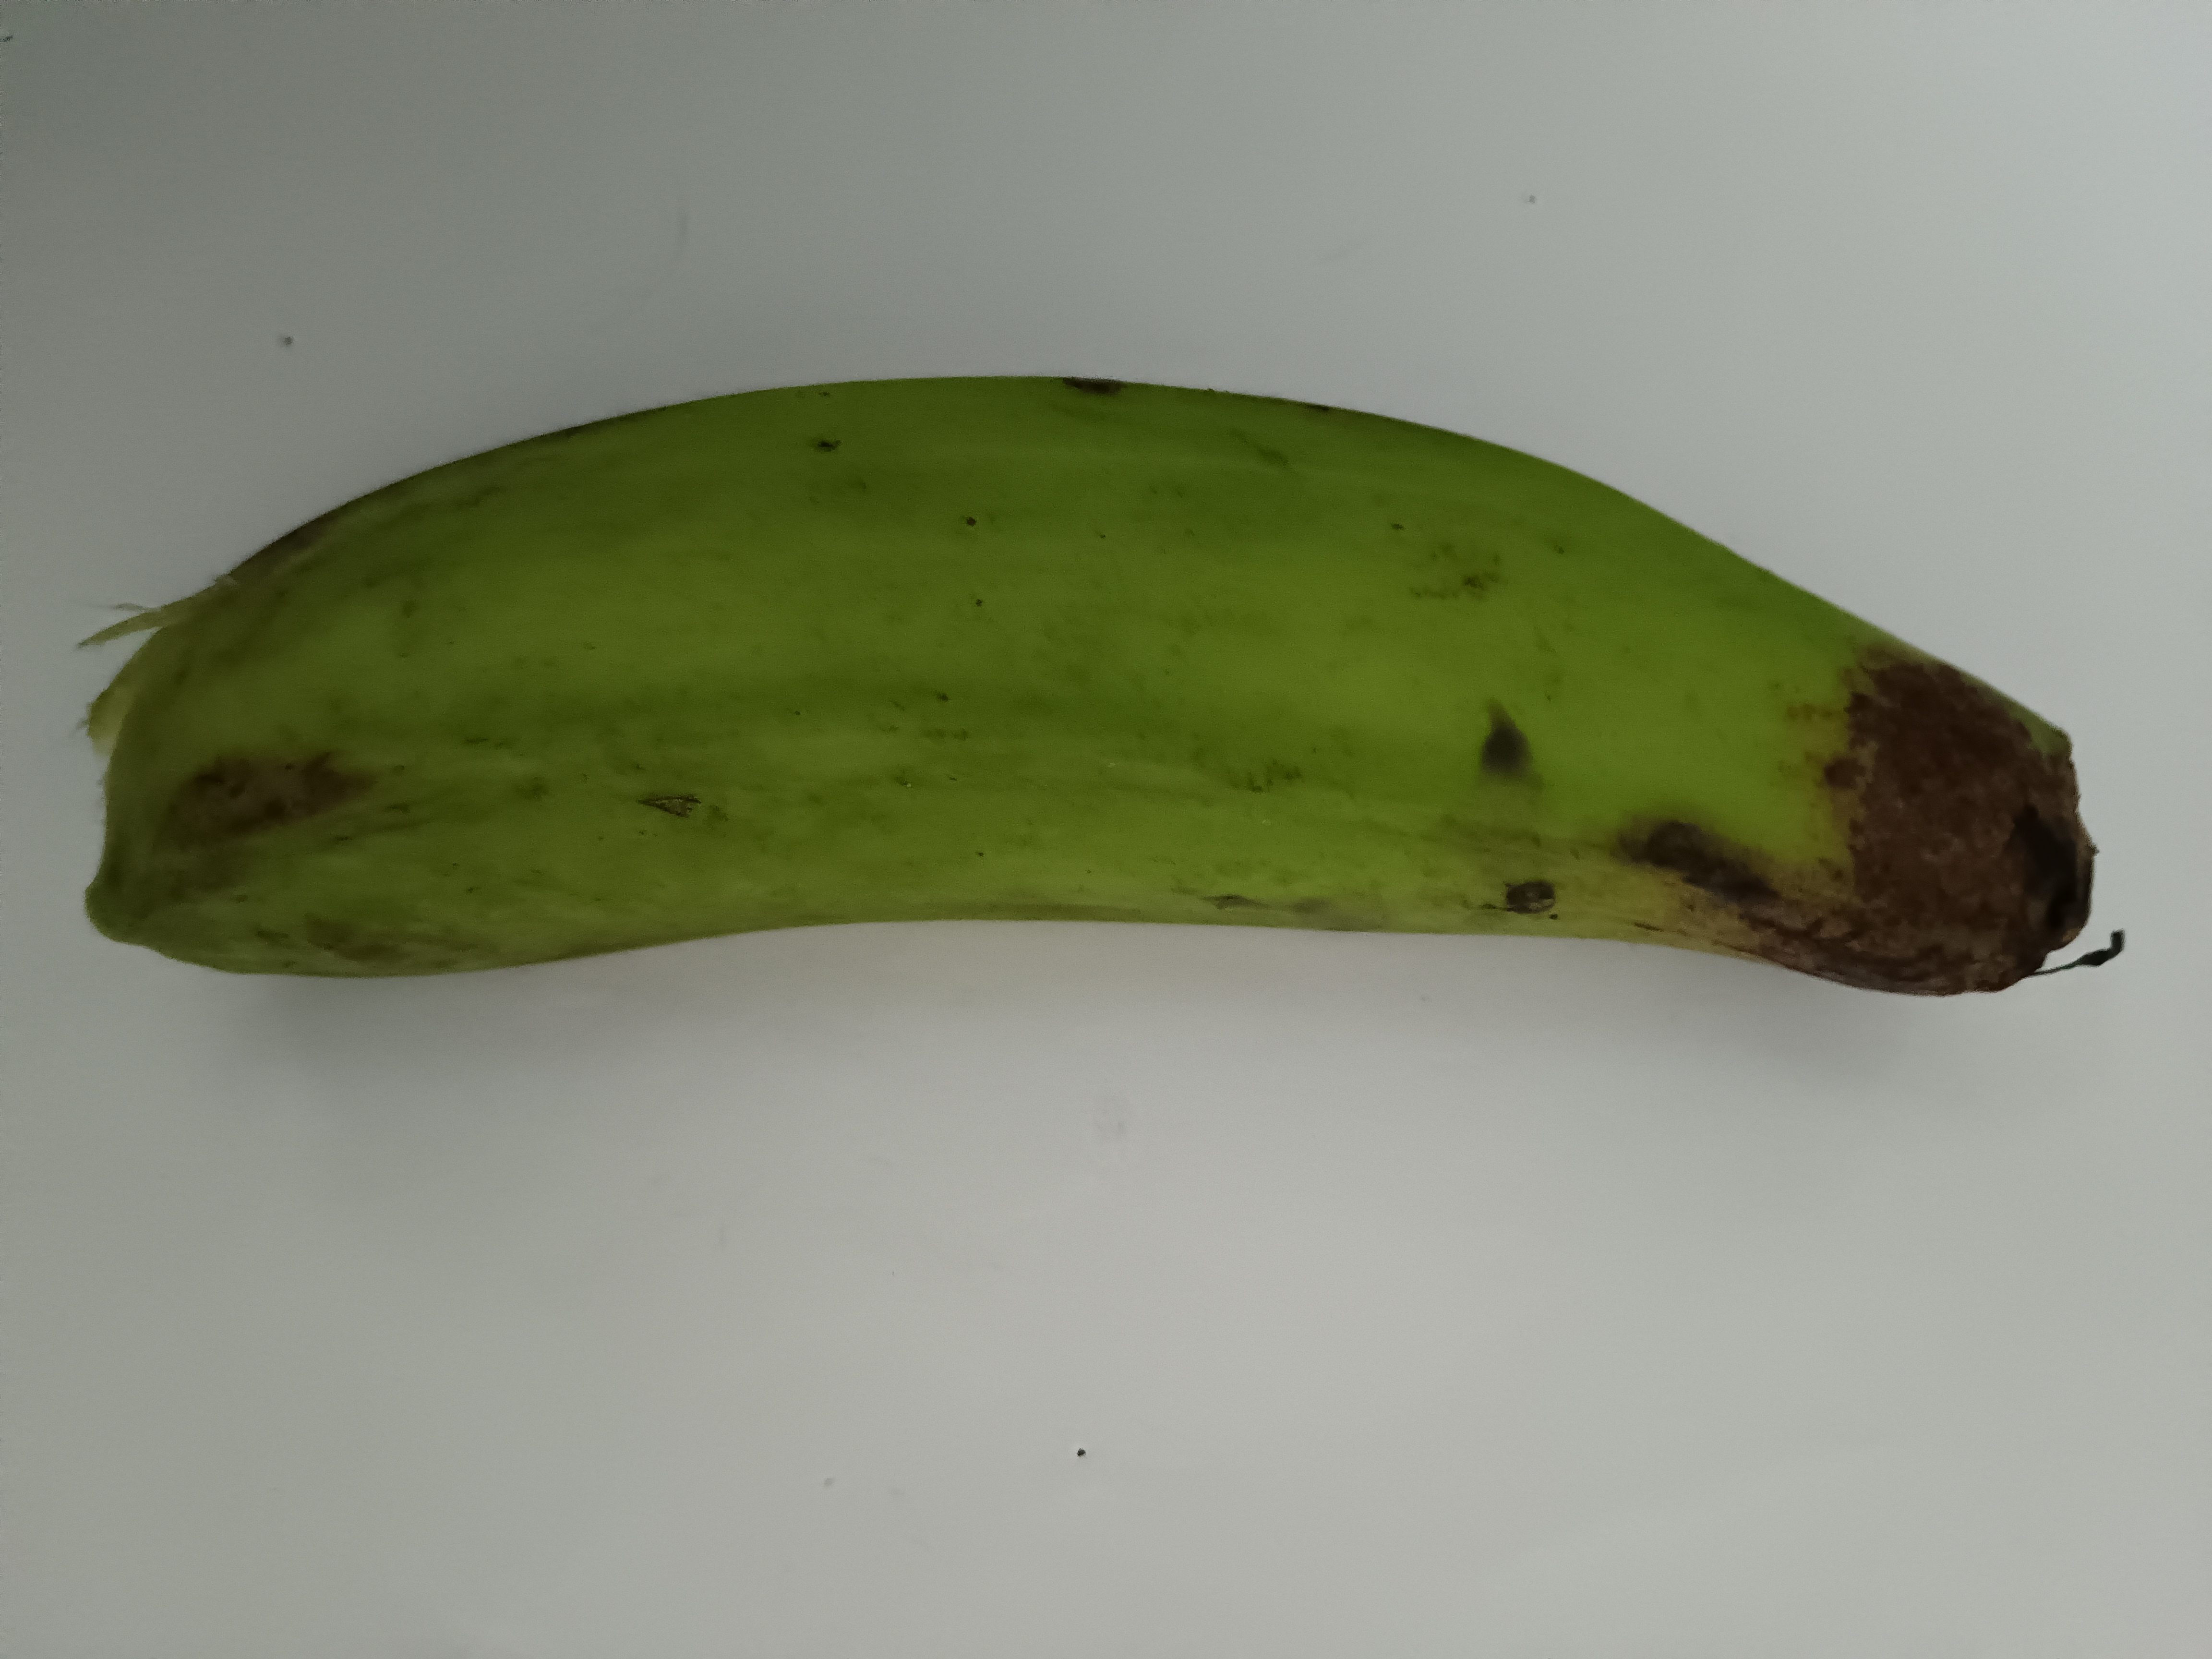
Banana variety: Anaji